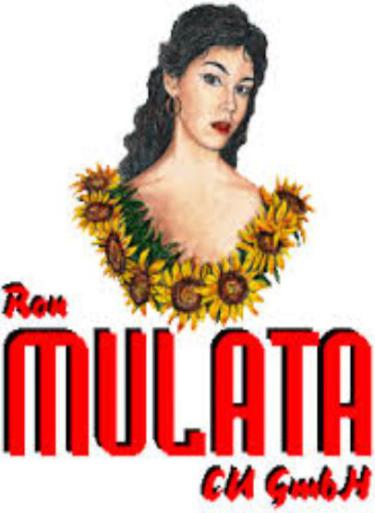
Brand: mulata
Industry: Food